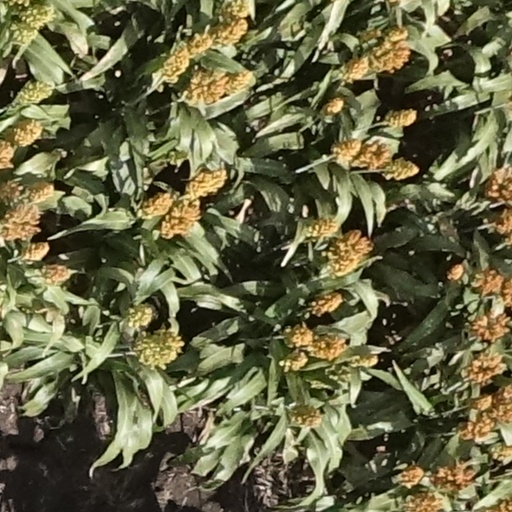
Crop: sorghum